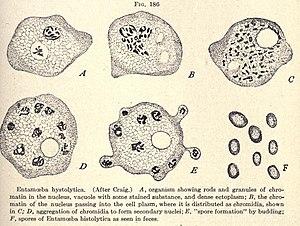
L'amœbose, anciennement appelée amibiase est un état lié à la présence dans l'organisme d'un parasite intestinal microscopique, un protozoaire dénommé Entamoeba histolytica, le plus souvent sans manifestations cliniques, mais qui se manifeste comme une maladie dans 10 % des cas.